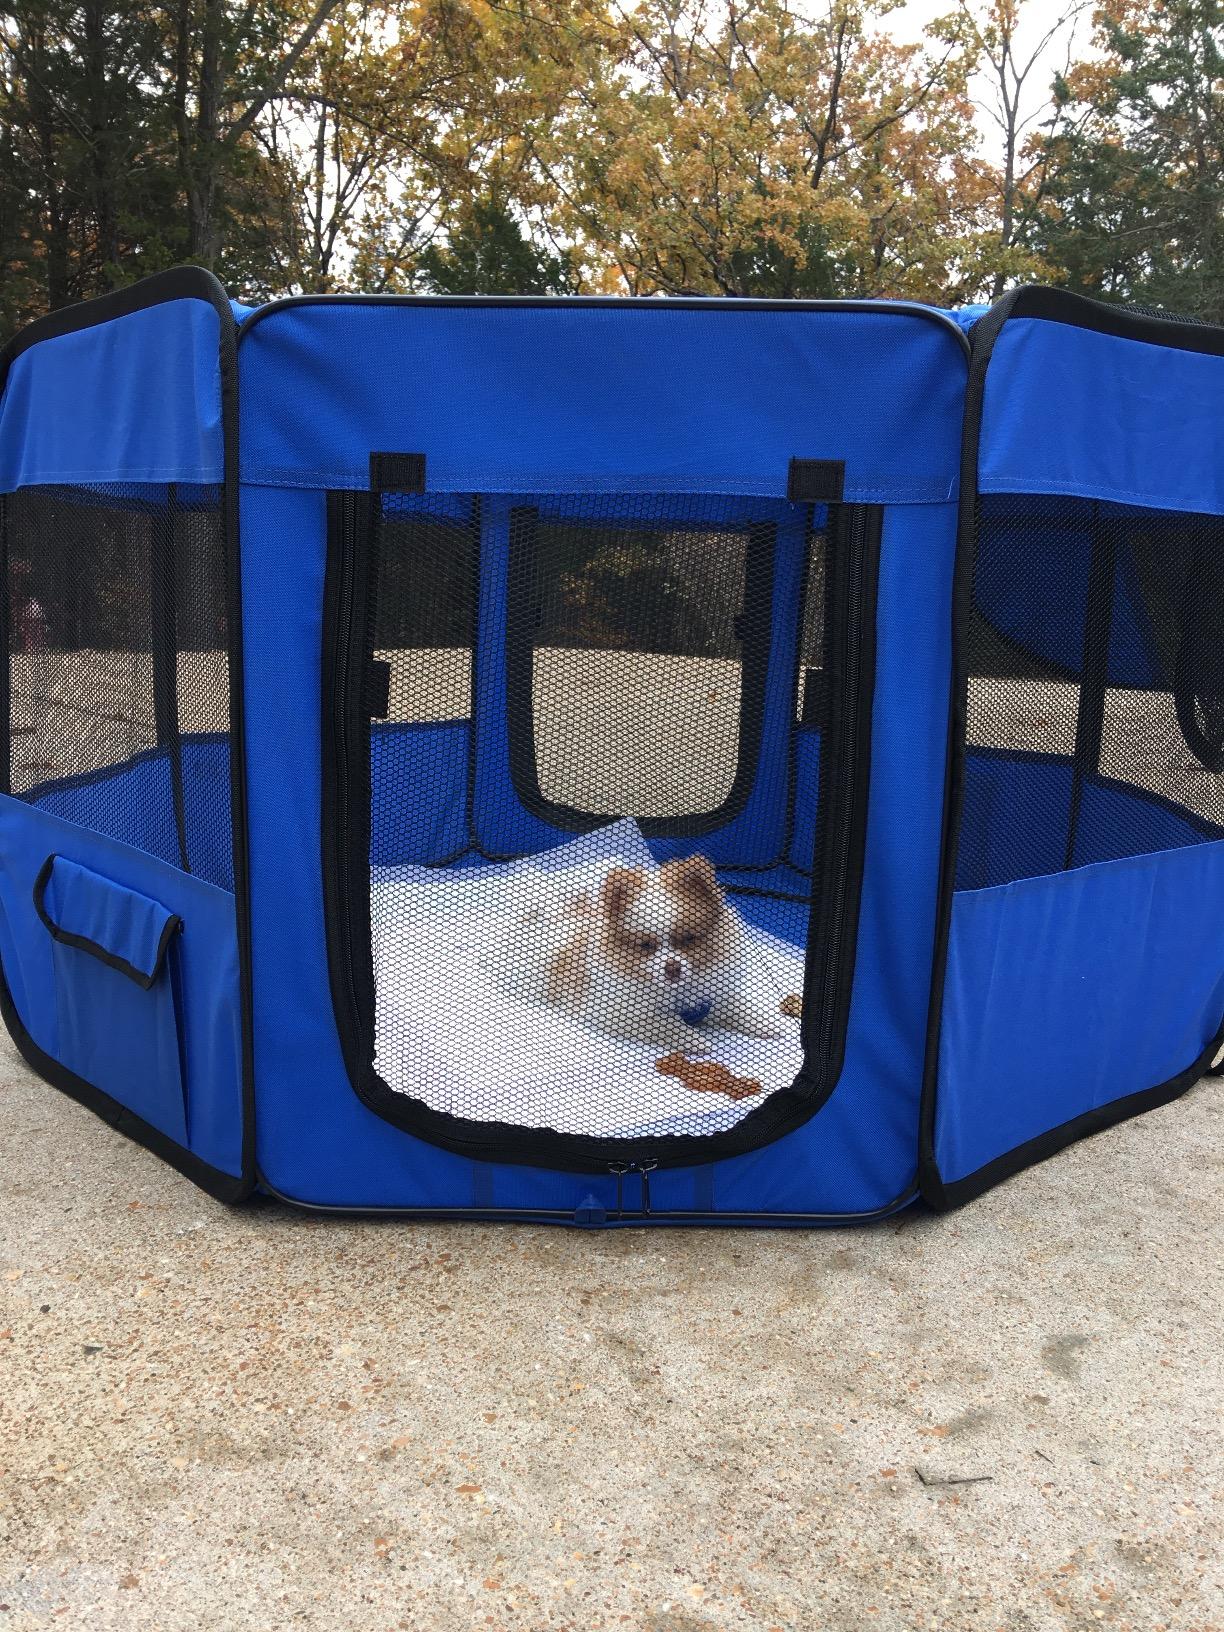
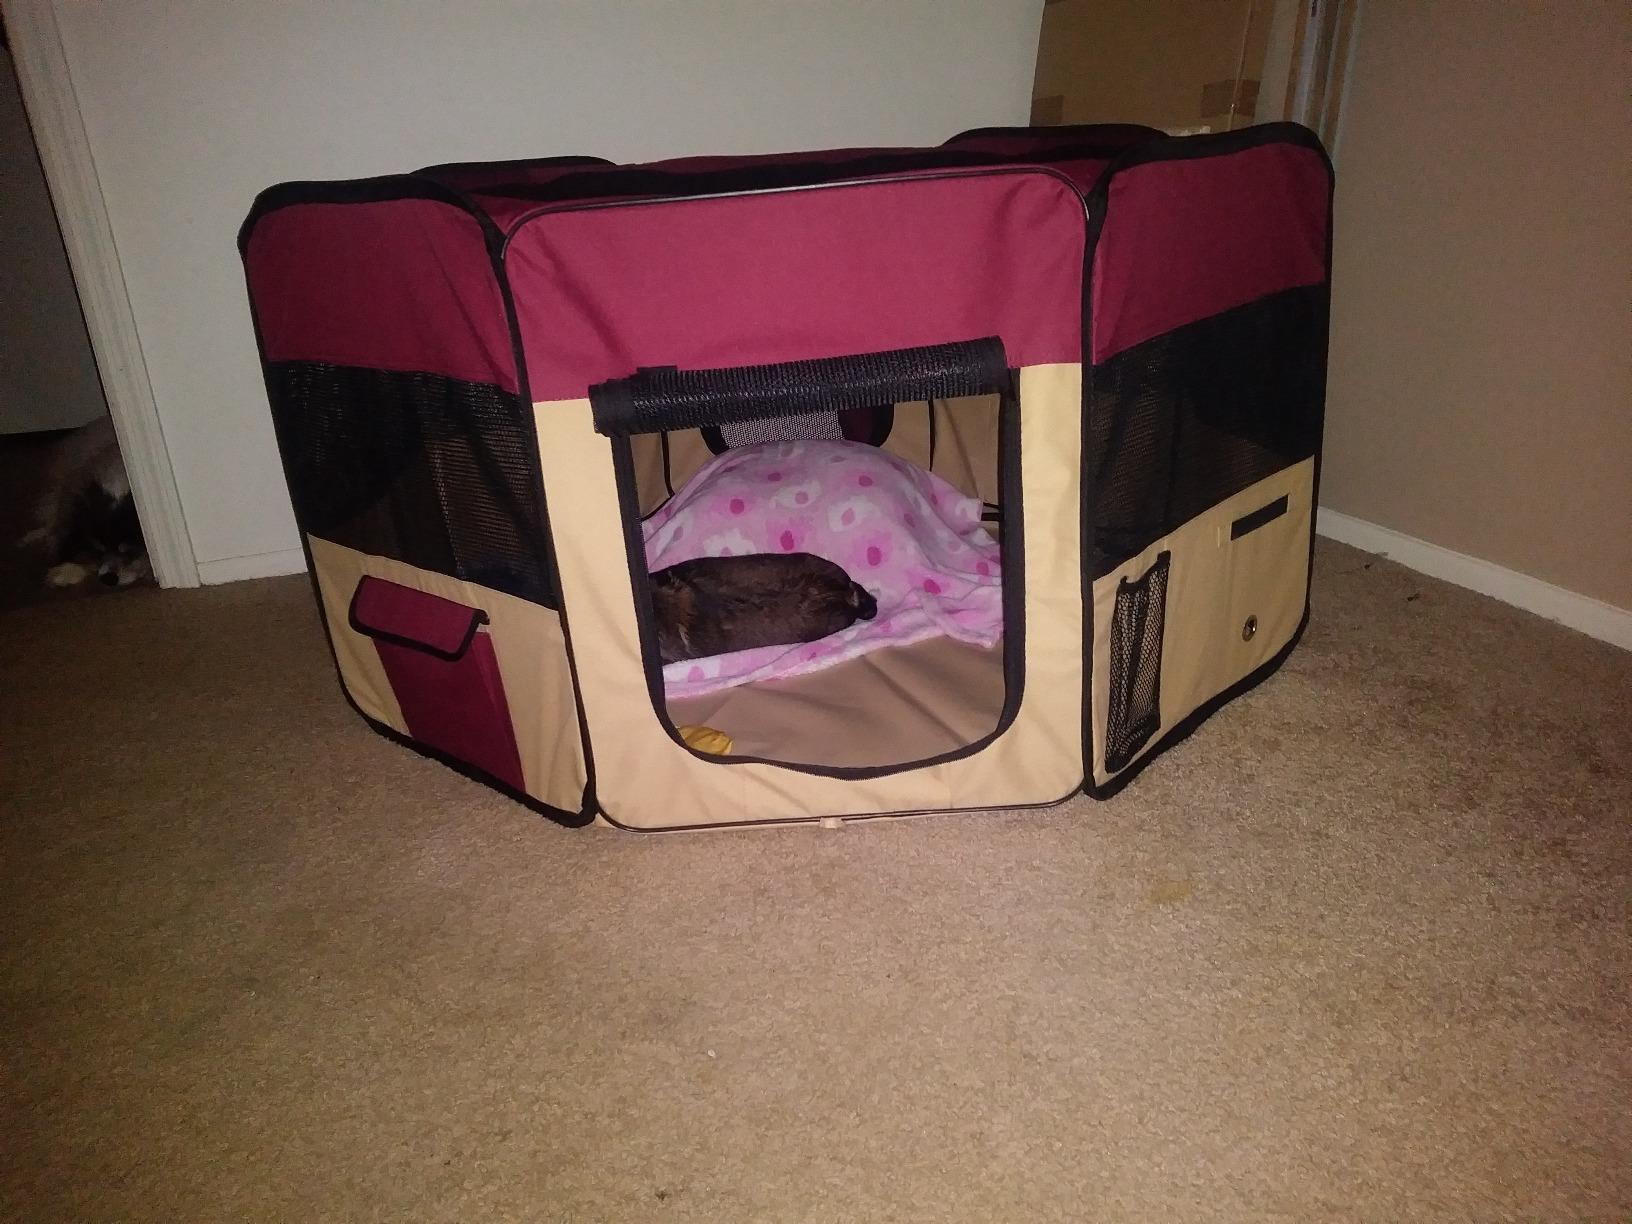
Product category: items_kennel
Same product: no